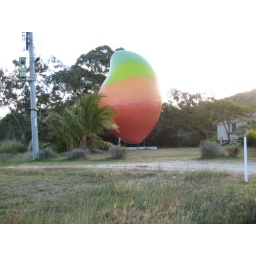
there is a big plastic fruit thing going on in Queensland...